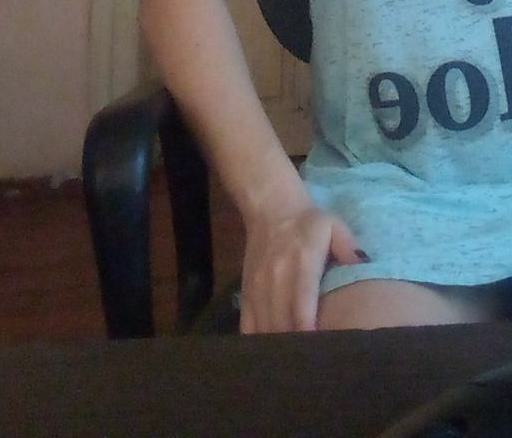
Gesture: no_gesture